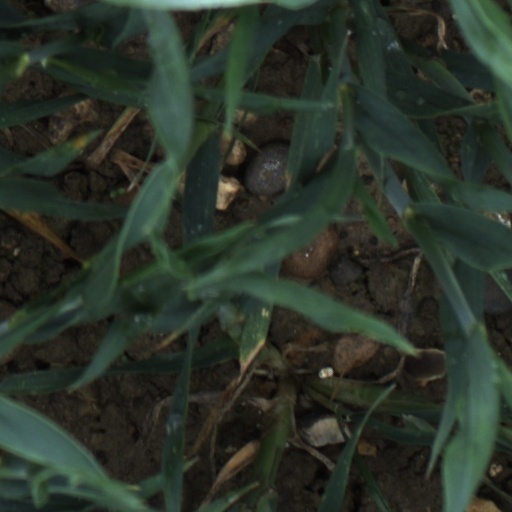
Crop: wheat